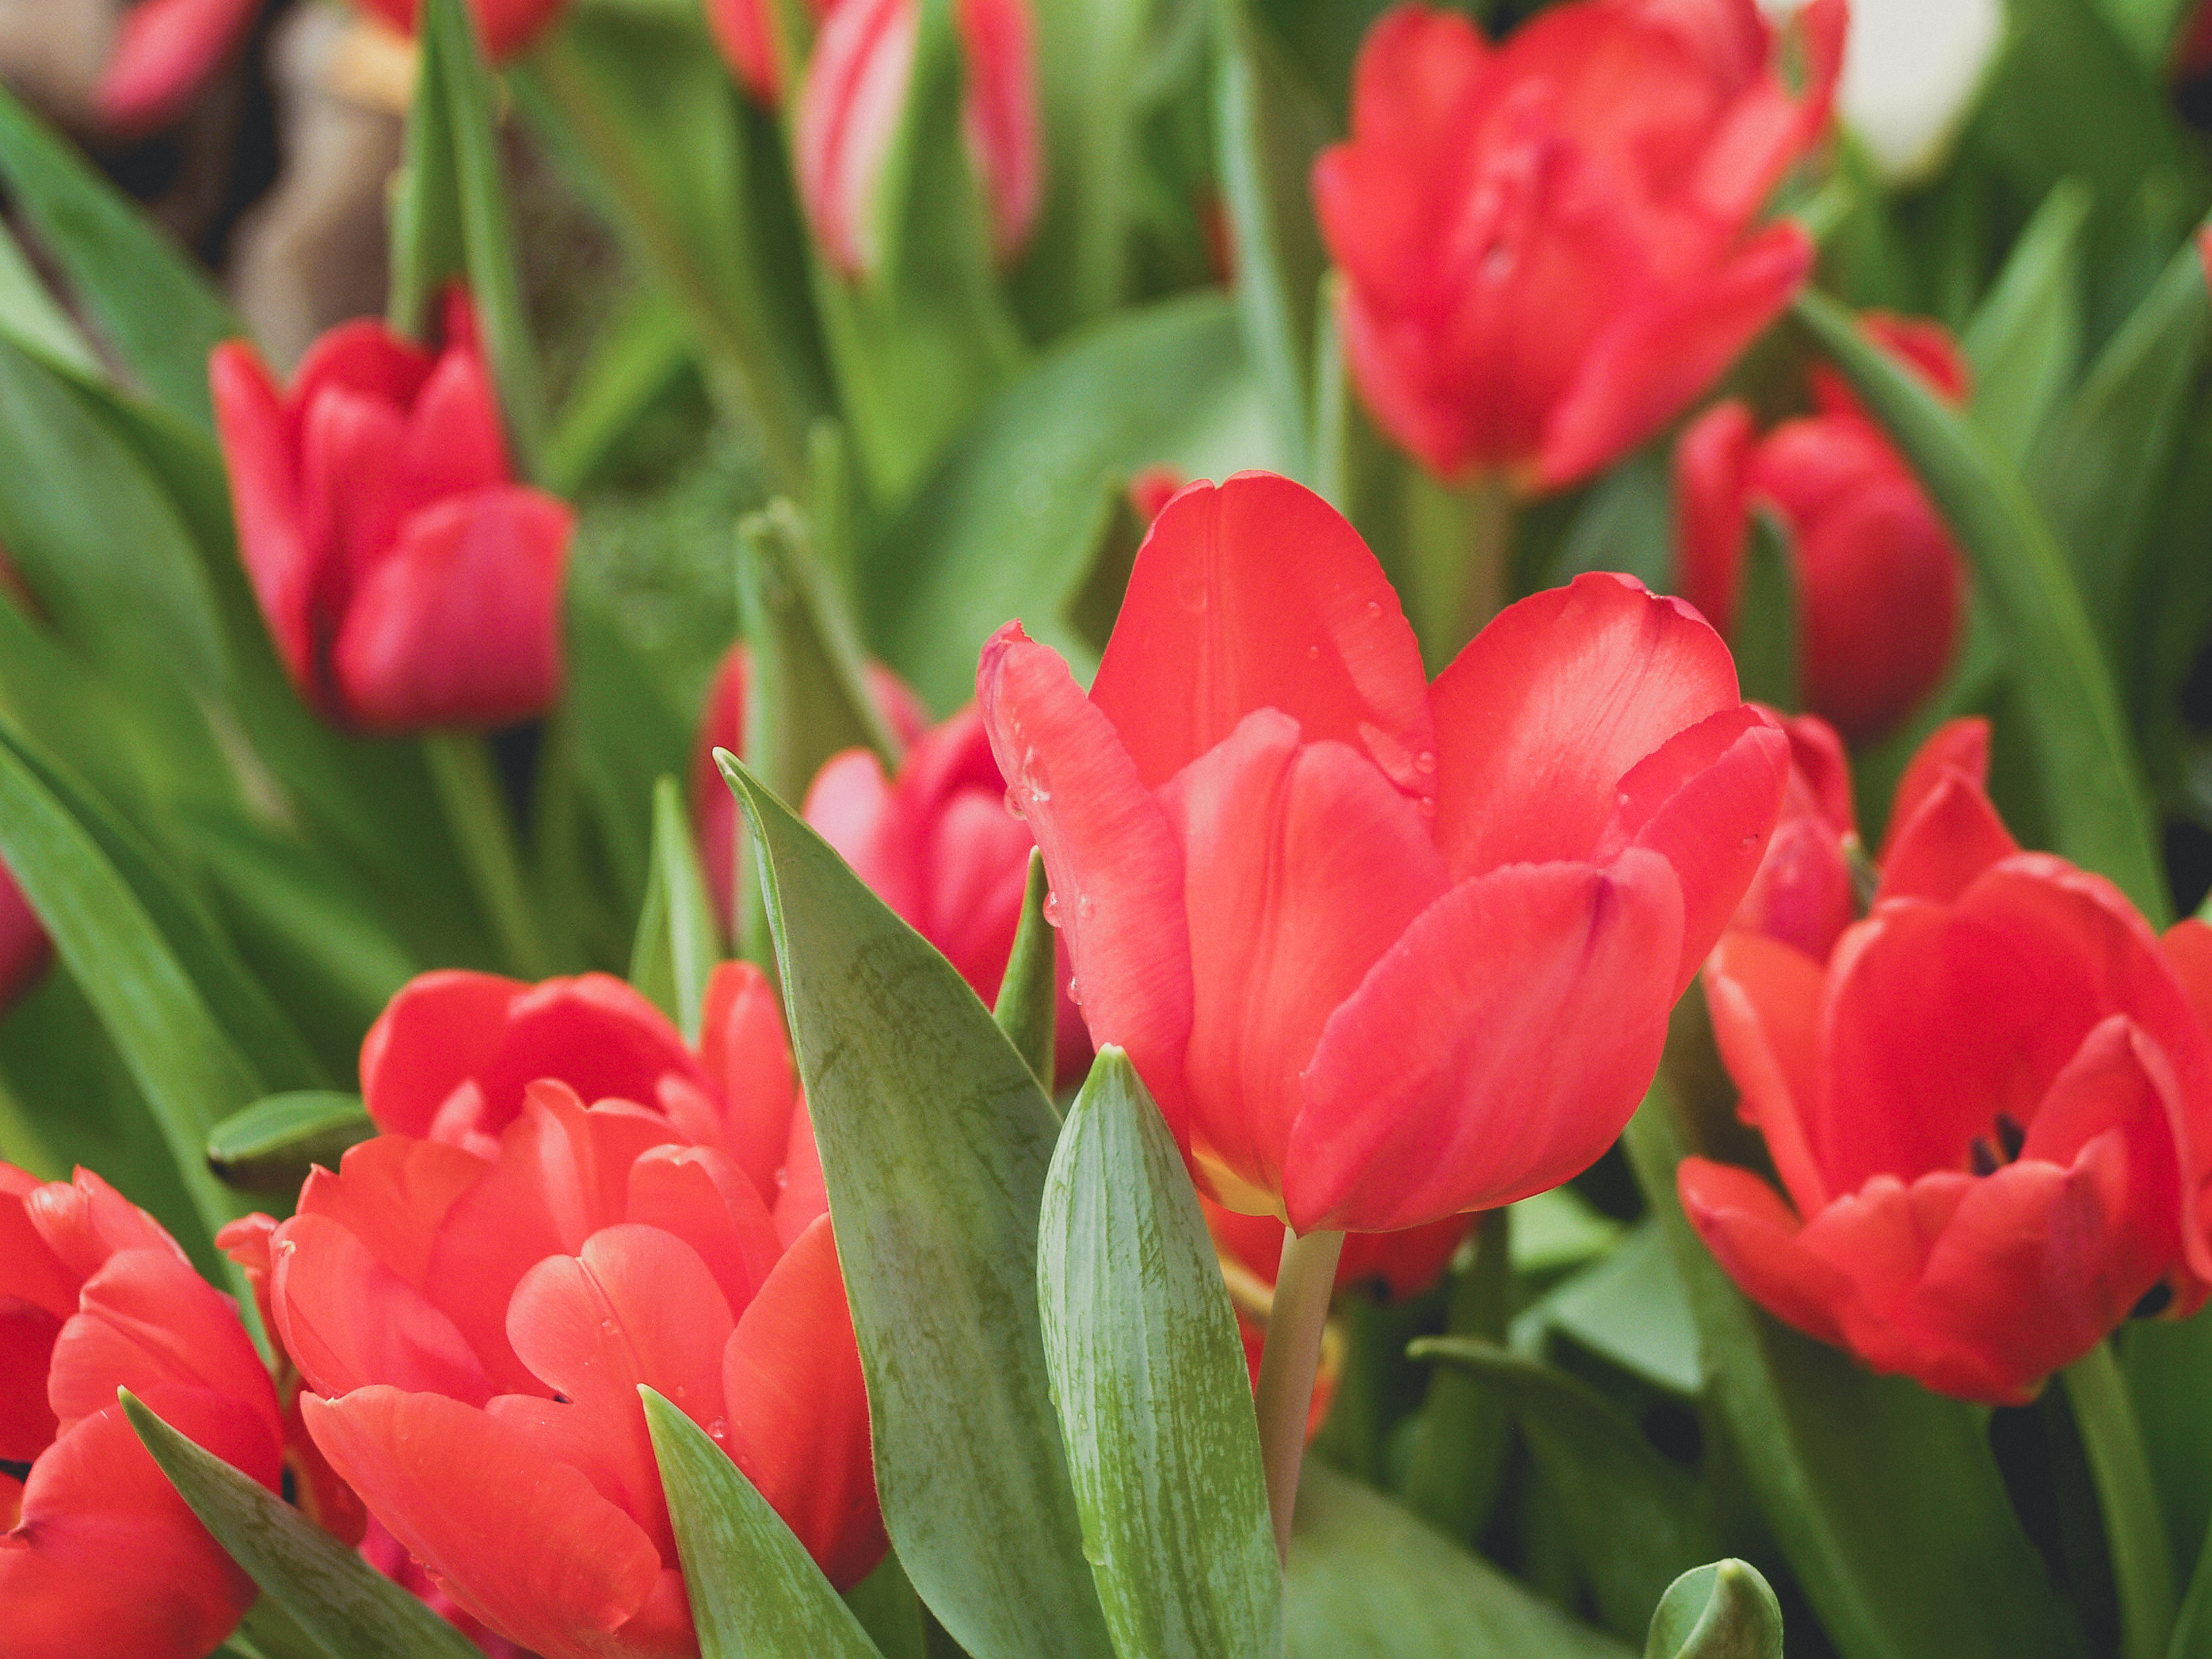
tulip, green, flower, spring, bloom, beauty, plant, blossom, beautiful, nature, floral, pink, background, white, red, season, garden, petal, colorful, natural, blooming, field, netherlands, romantic, park, holland, flowers, romance, color, flora, flowering plant, plant stem, annual plant, lily family, grass, wildflower, bud, meadow